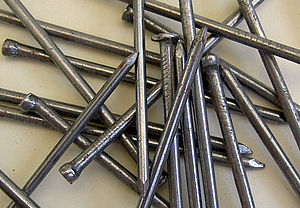
Søm
Stålsøm og dykker
"Et søm, der også kaldes spiger er en stiftformet, spidst objekt af metal, typisk stål, jern eller messing; messing benyttes af æstetiske hensyn, fordi metallet ikke ruster, eller fordi det ikke er magnetisk. De kan evt. være overtrukket med et lag zink som rustbeskyttelse. Dette kan enten ske ad galvanisk vej eller ved varmforzinkning. Søm anvendes til at fastgøre ting med. Det kan f.eks. være træ mod træ eller træ mod beton. De længste søm er syvtommersøm, et ord der også er gået over i sproget i overført betydning – ""slå noget fast med syvtommersøm"" – at pointere noget med særlig vægt.